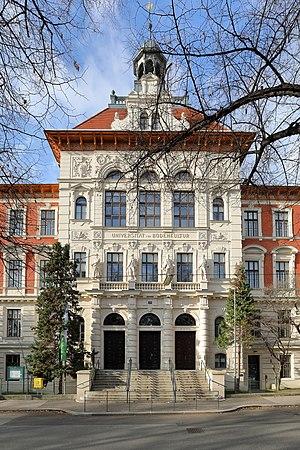
Il existe de nombreuses formations en viticulture, et œnologie, à différents degrés de qualification, selon la nomenclature des niveaux de formation en France.